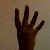
The image shows a hand gesture representing the number 4 in Indian Sign Language.